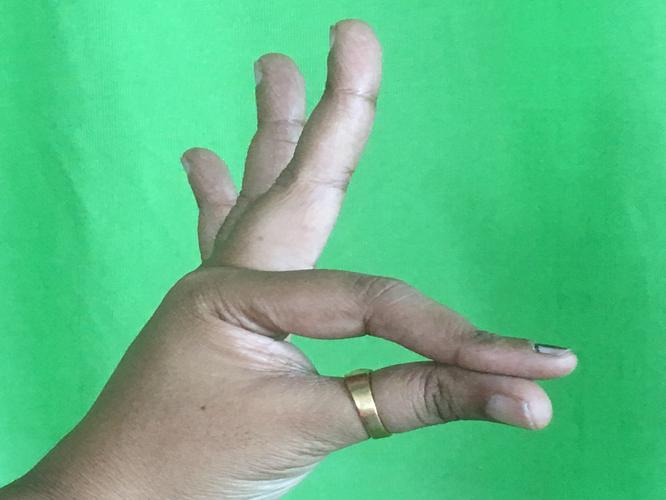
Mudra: Hamsasyam
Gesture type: single_hand